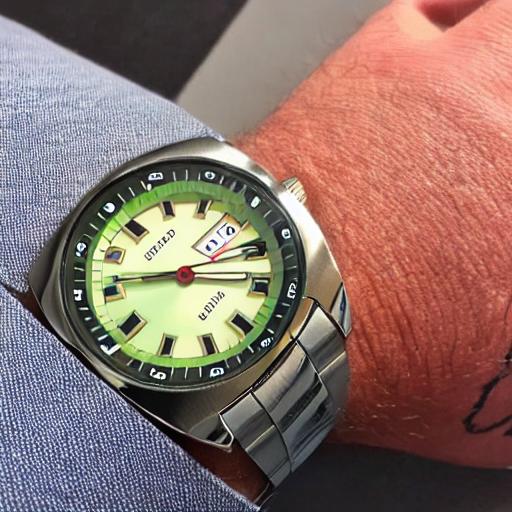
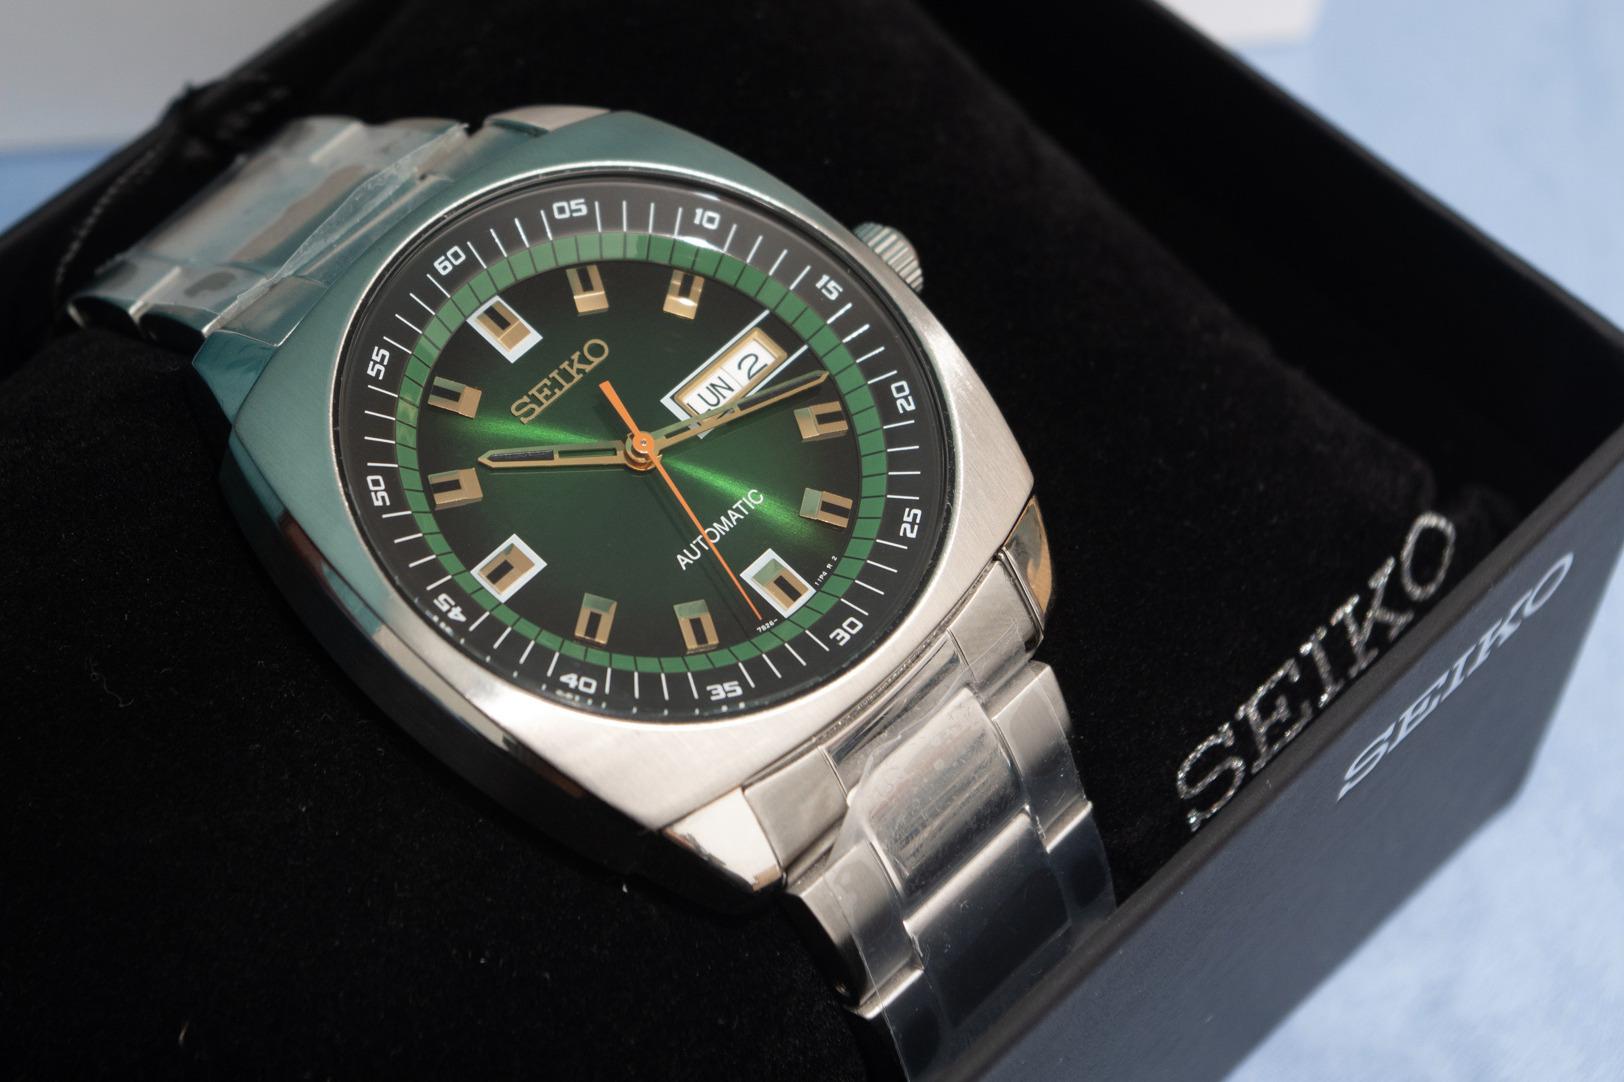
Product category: accessories_watch
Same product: no